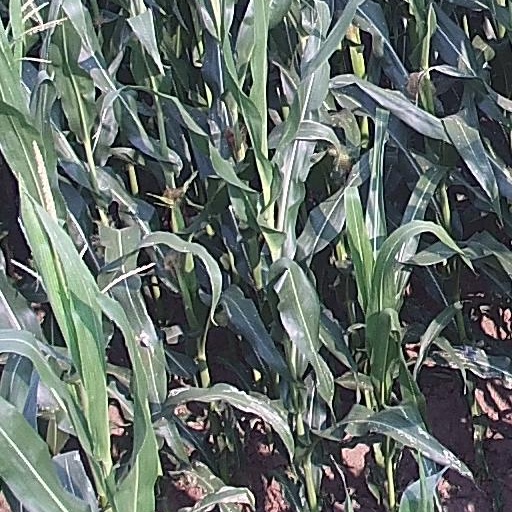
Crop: maize; corn